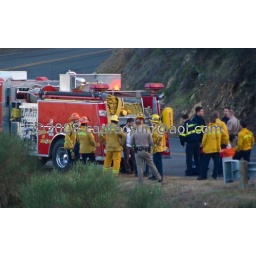
And he walked away... to the ambulance. The fellow in the white tee shirt was the lucky one.